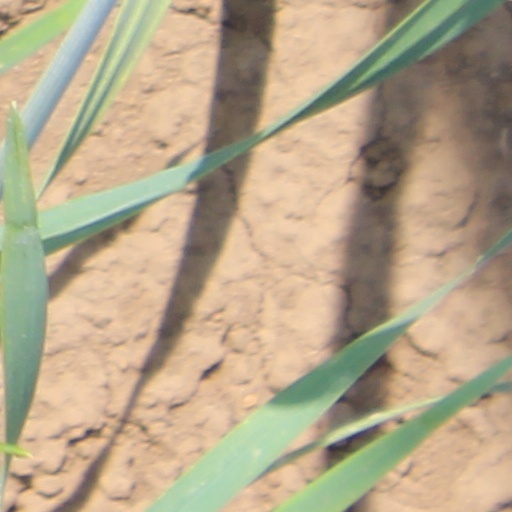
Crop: wheat